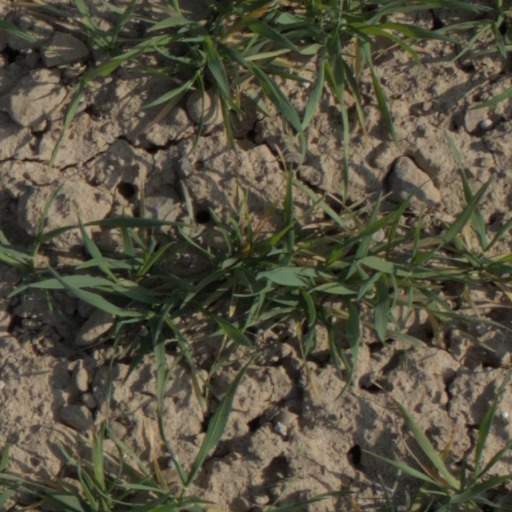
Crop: wheat